Provisional Irish Republican Army campaign

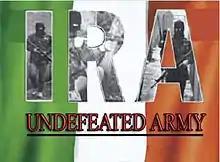
IRA poster

While many Provisional IRA volunteers were reportedly unhappy with the end of armed struggle short of the achievement of a united Ireland, the peace strategy has since resulted in substantial electoral and political gains for Sinn Féin, the movement's political wing. It may now be argued that the Sinn Féin political party has eclipsed the Provisional IRA as the most important part of the republican movement. The ceasefire of 1994 therefore, while not a definitive end to Provisional IRA operations, marked the effective end of its full scale armed campaign.